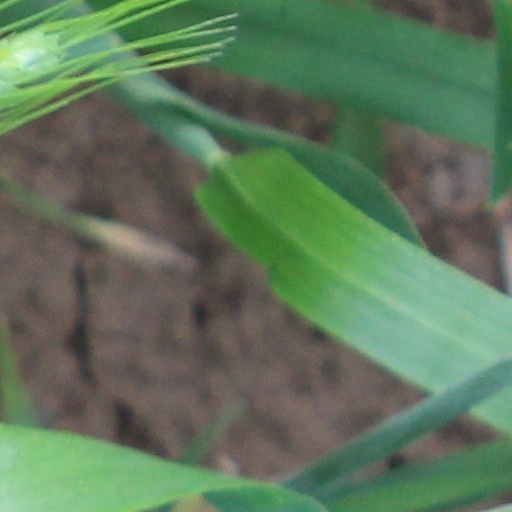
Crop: wheat